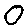
Label: 0